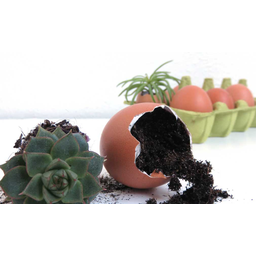
Label: eggshells